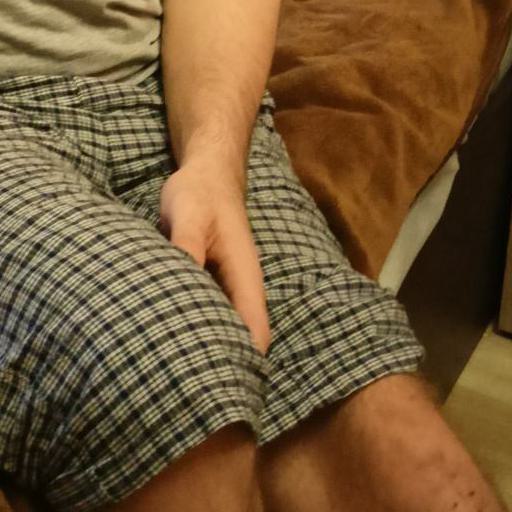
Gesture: no_gesture